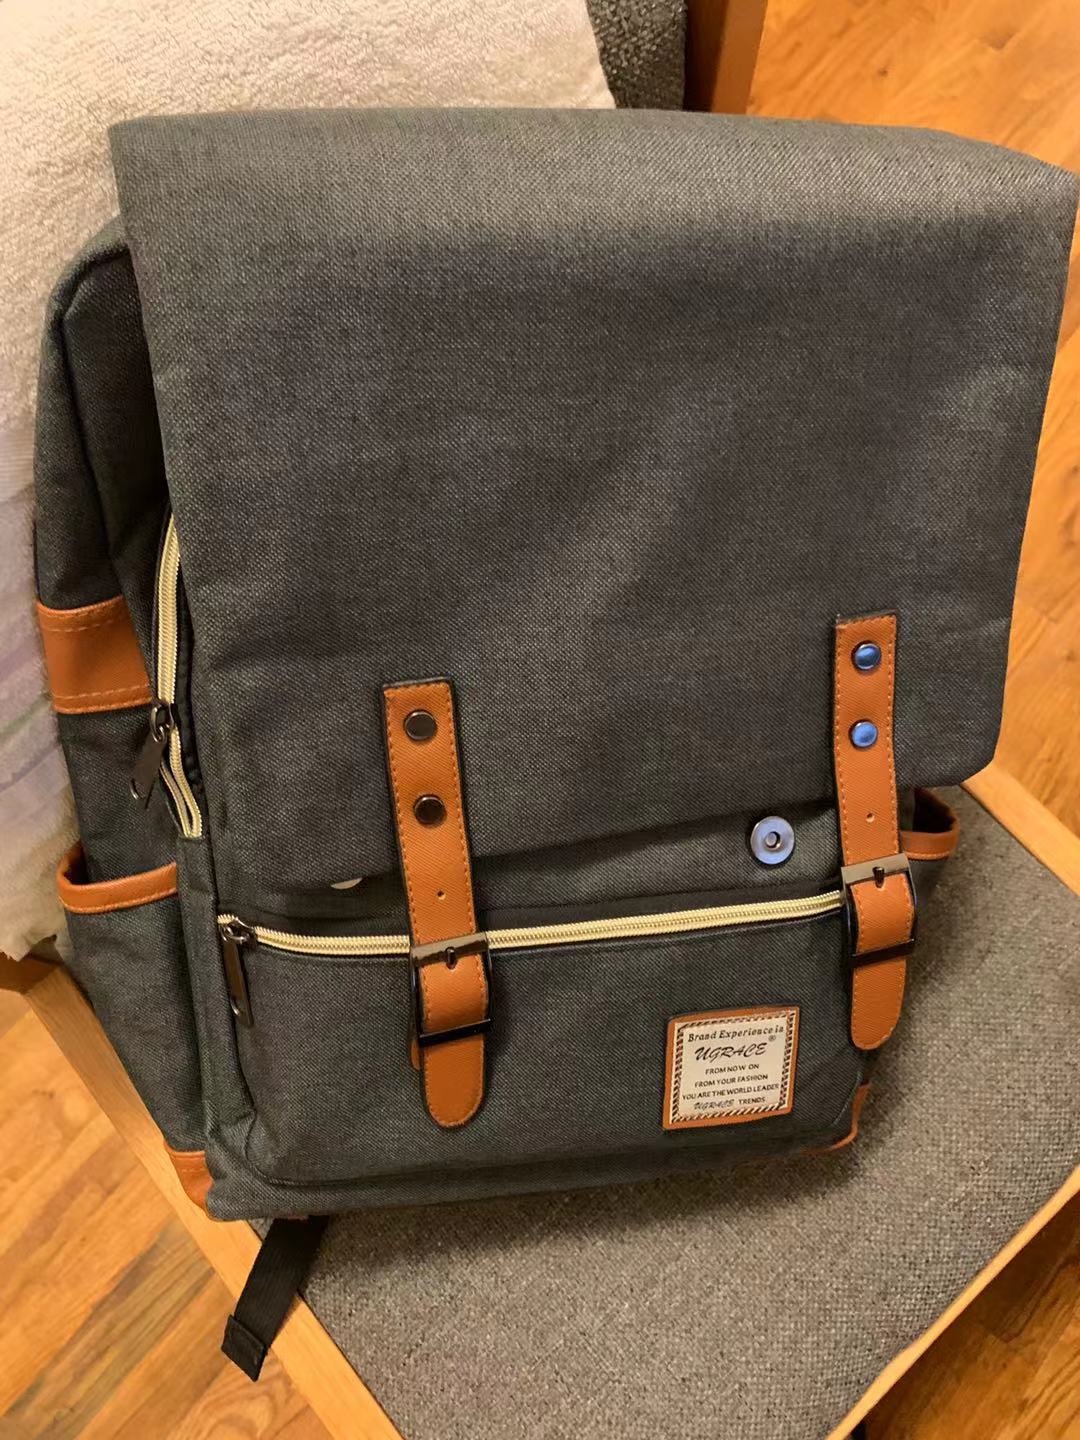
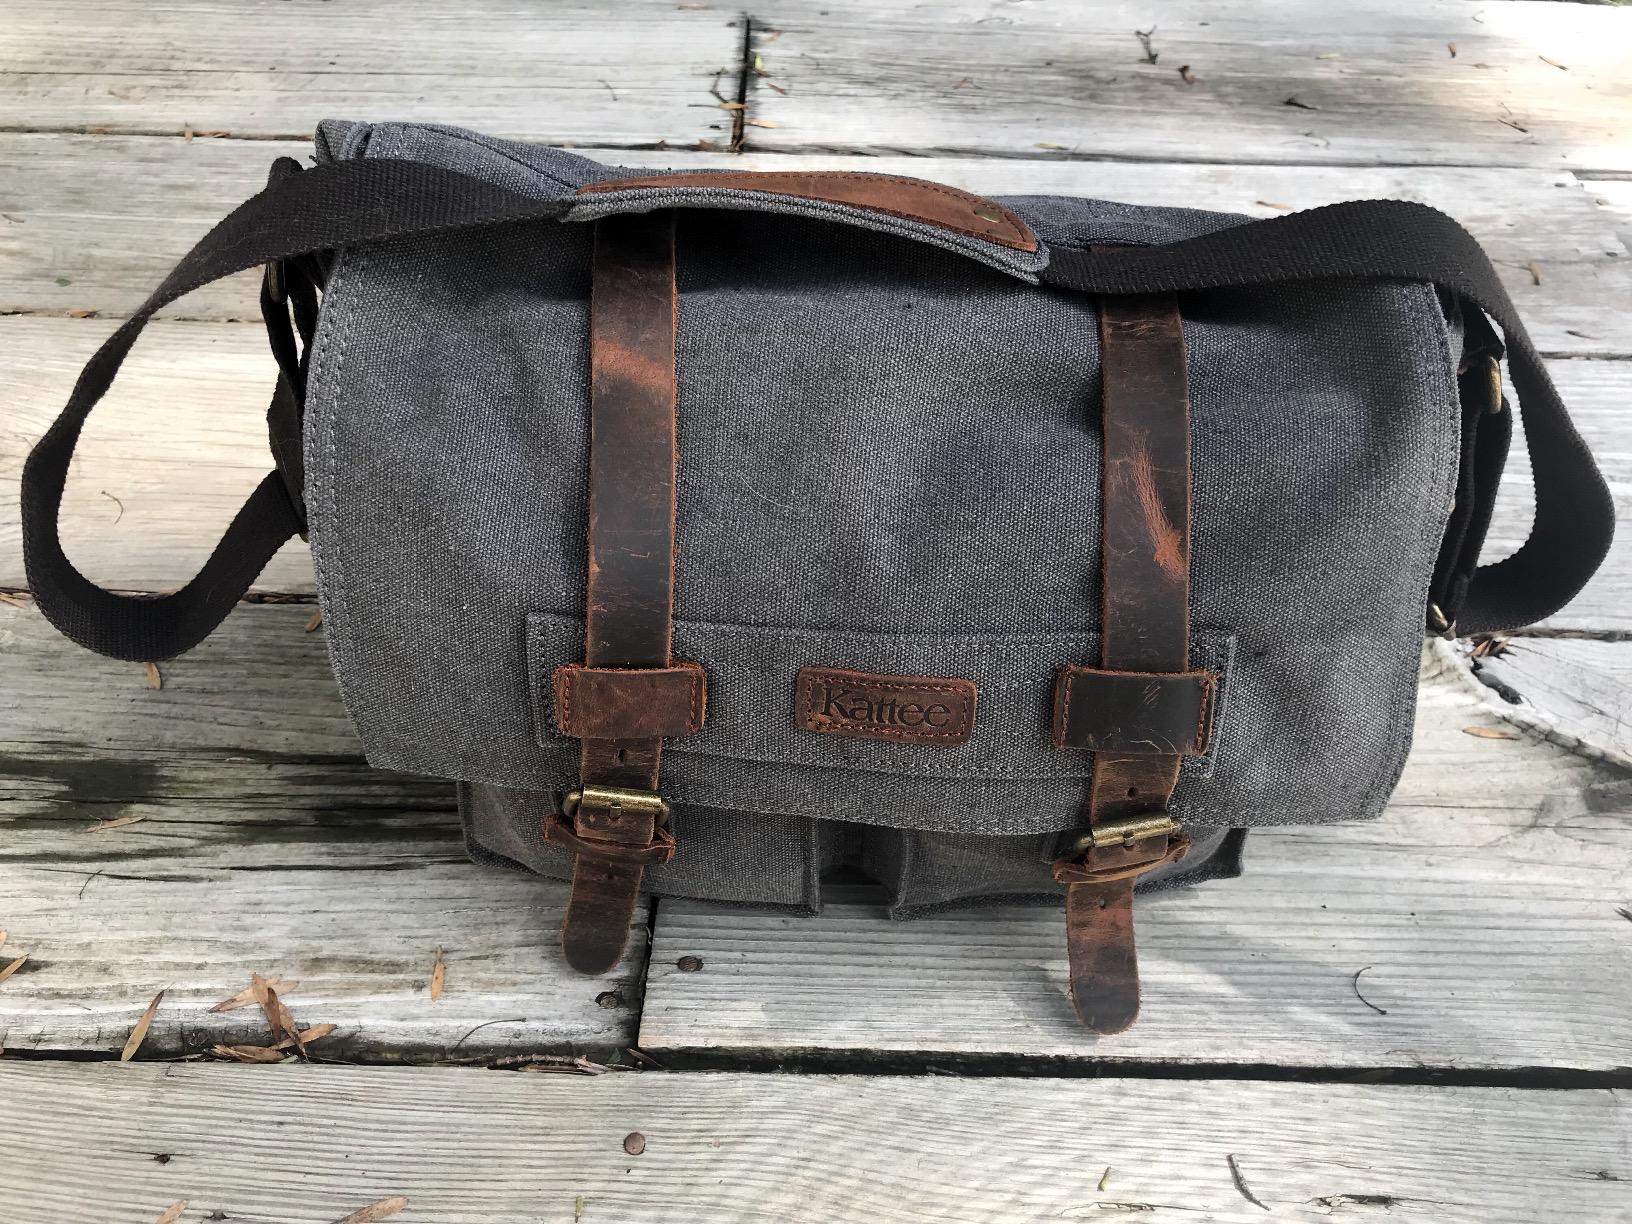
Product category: bag
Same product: no